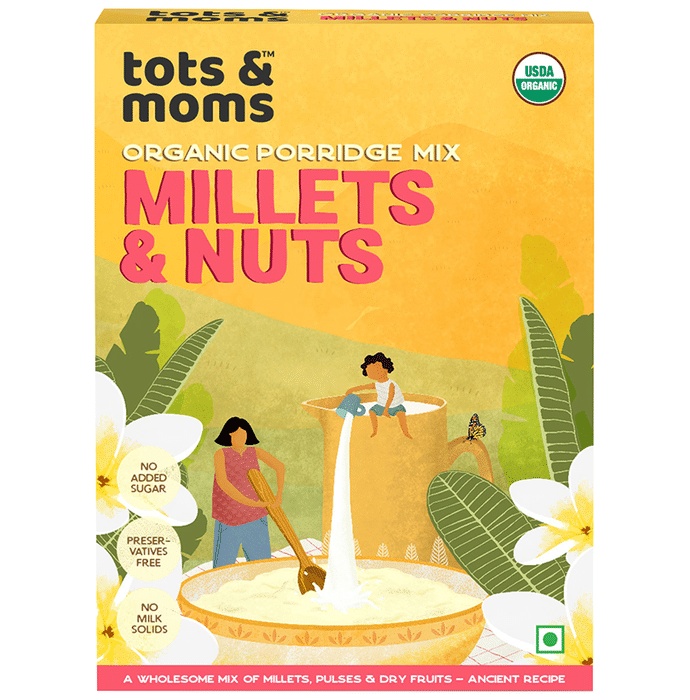
Tots and Moms Organic Porridge Mix 8 Month+ Millets & Nuts
Tots and Moms Organic Porridge Mix 8 Month+ is a nutritionally rich, strengthening breakfast food that combines 8 nutritionally dense millets with gram lentils and dry fruits. Millet foods are easily absorbed by the body due to their high nutrition value, are extremely healthy and carry nutrients in water-soluble and easily digestible forms. Every spoonful of porridge satisfies different needs iron, protein, vitamin, fibre and are easily digestible. It helps in boosting immunity, increases brain power and overall energy and body function. Make this porridge sweet or savoury by cooking with cold water over a low flame and adding fruit puree or mild spices for a savoury taste.
Brand: Tots and Moms
Category: Baby & Toddler > Nursing & Feeding > Baby & Toddler Food > Baby Cereals